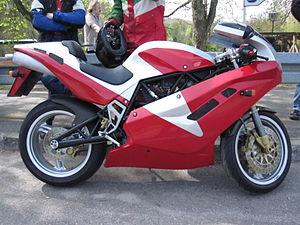
La DB2 est un modèle de motocyclette de la firme italienne Bimota.